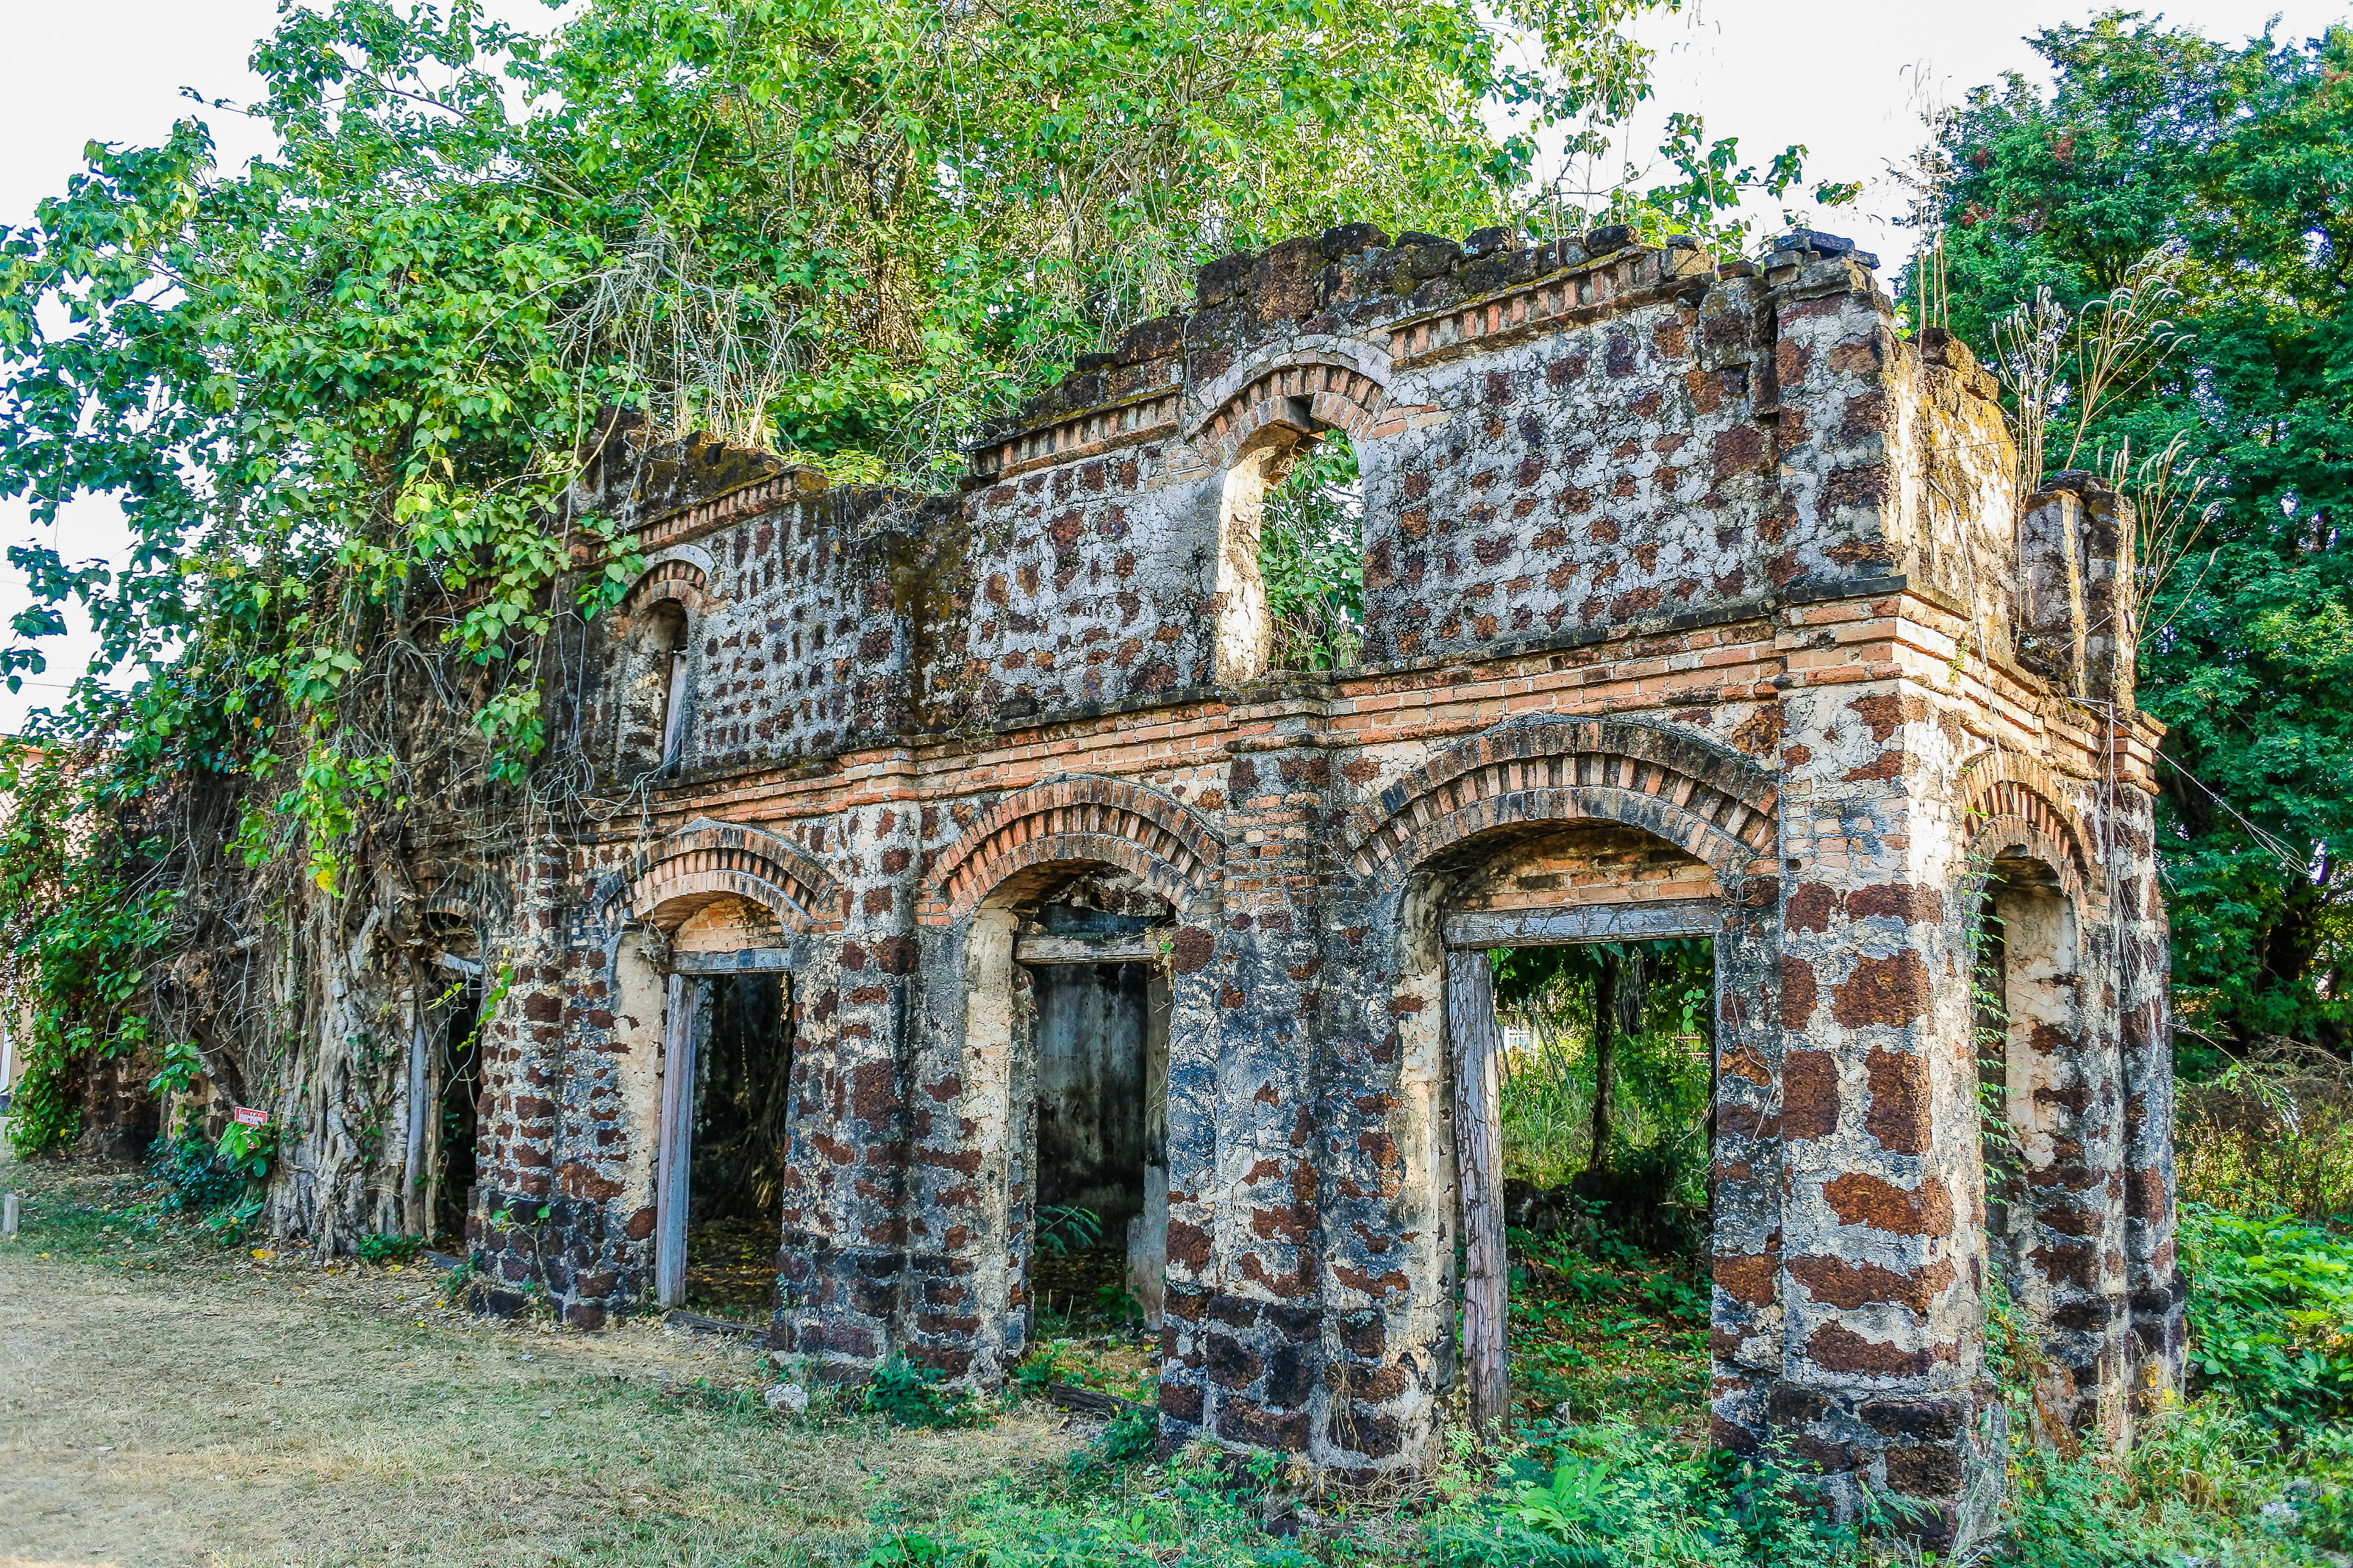
historical, tourism, house, building, tharae, nakhon, christian, colonial, thailand, brick, landmark, architecture, historic, old, ancient, home, stone, outdoor, urban, vintage, catholic, style, wall, landscape, sakon, ruins, tree, estate, arch, historic site, rural area, facade, history